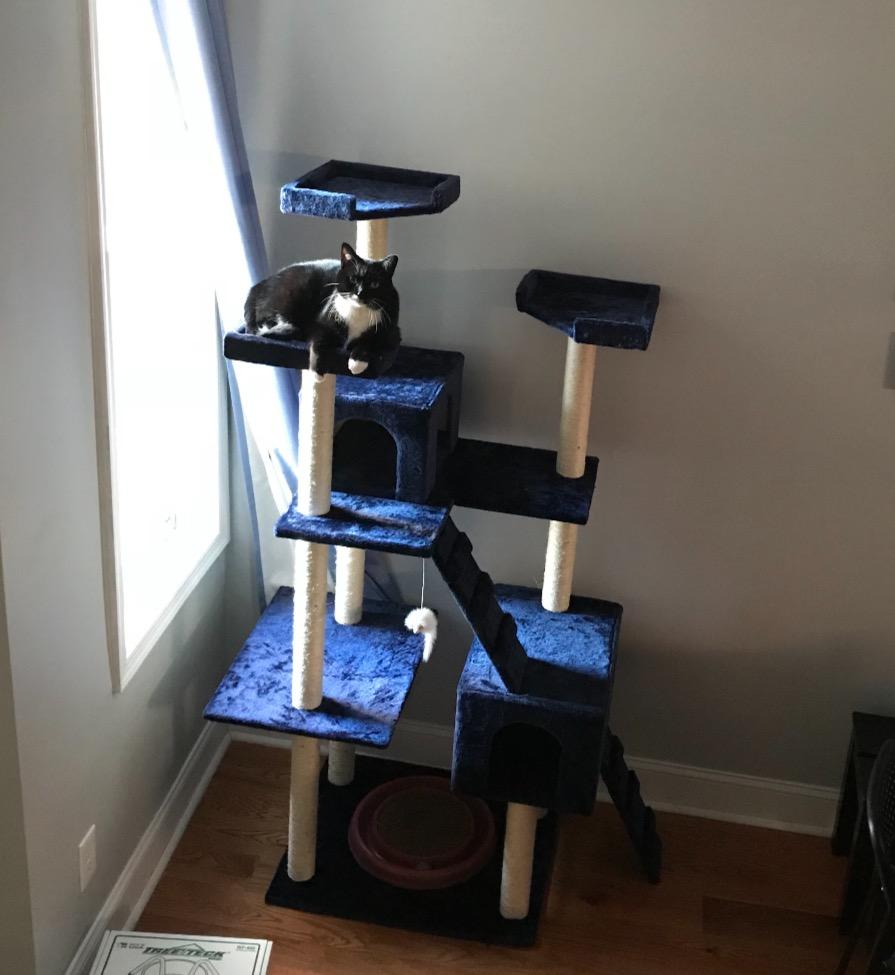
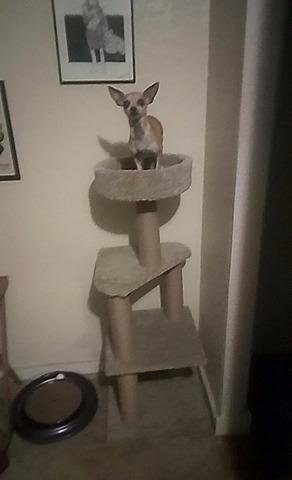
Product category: items_cat tree
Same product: no